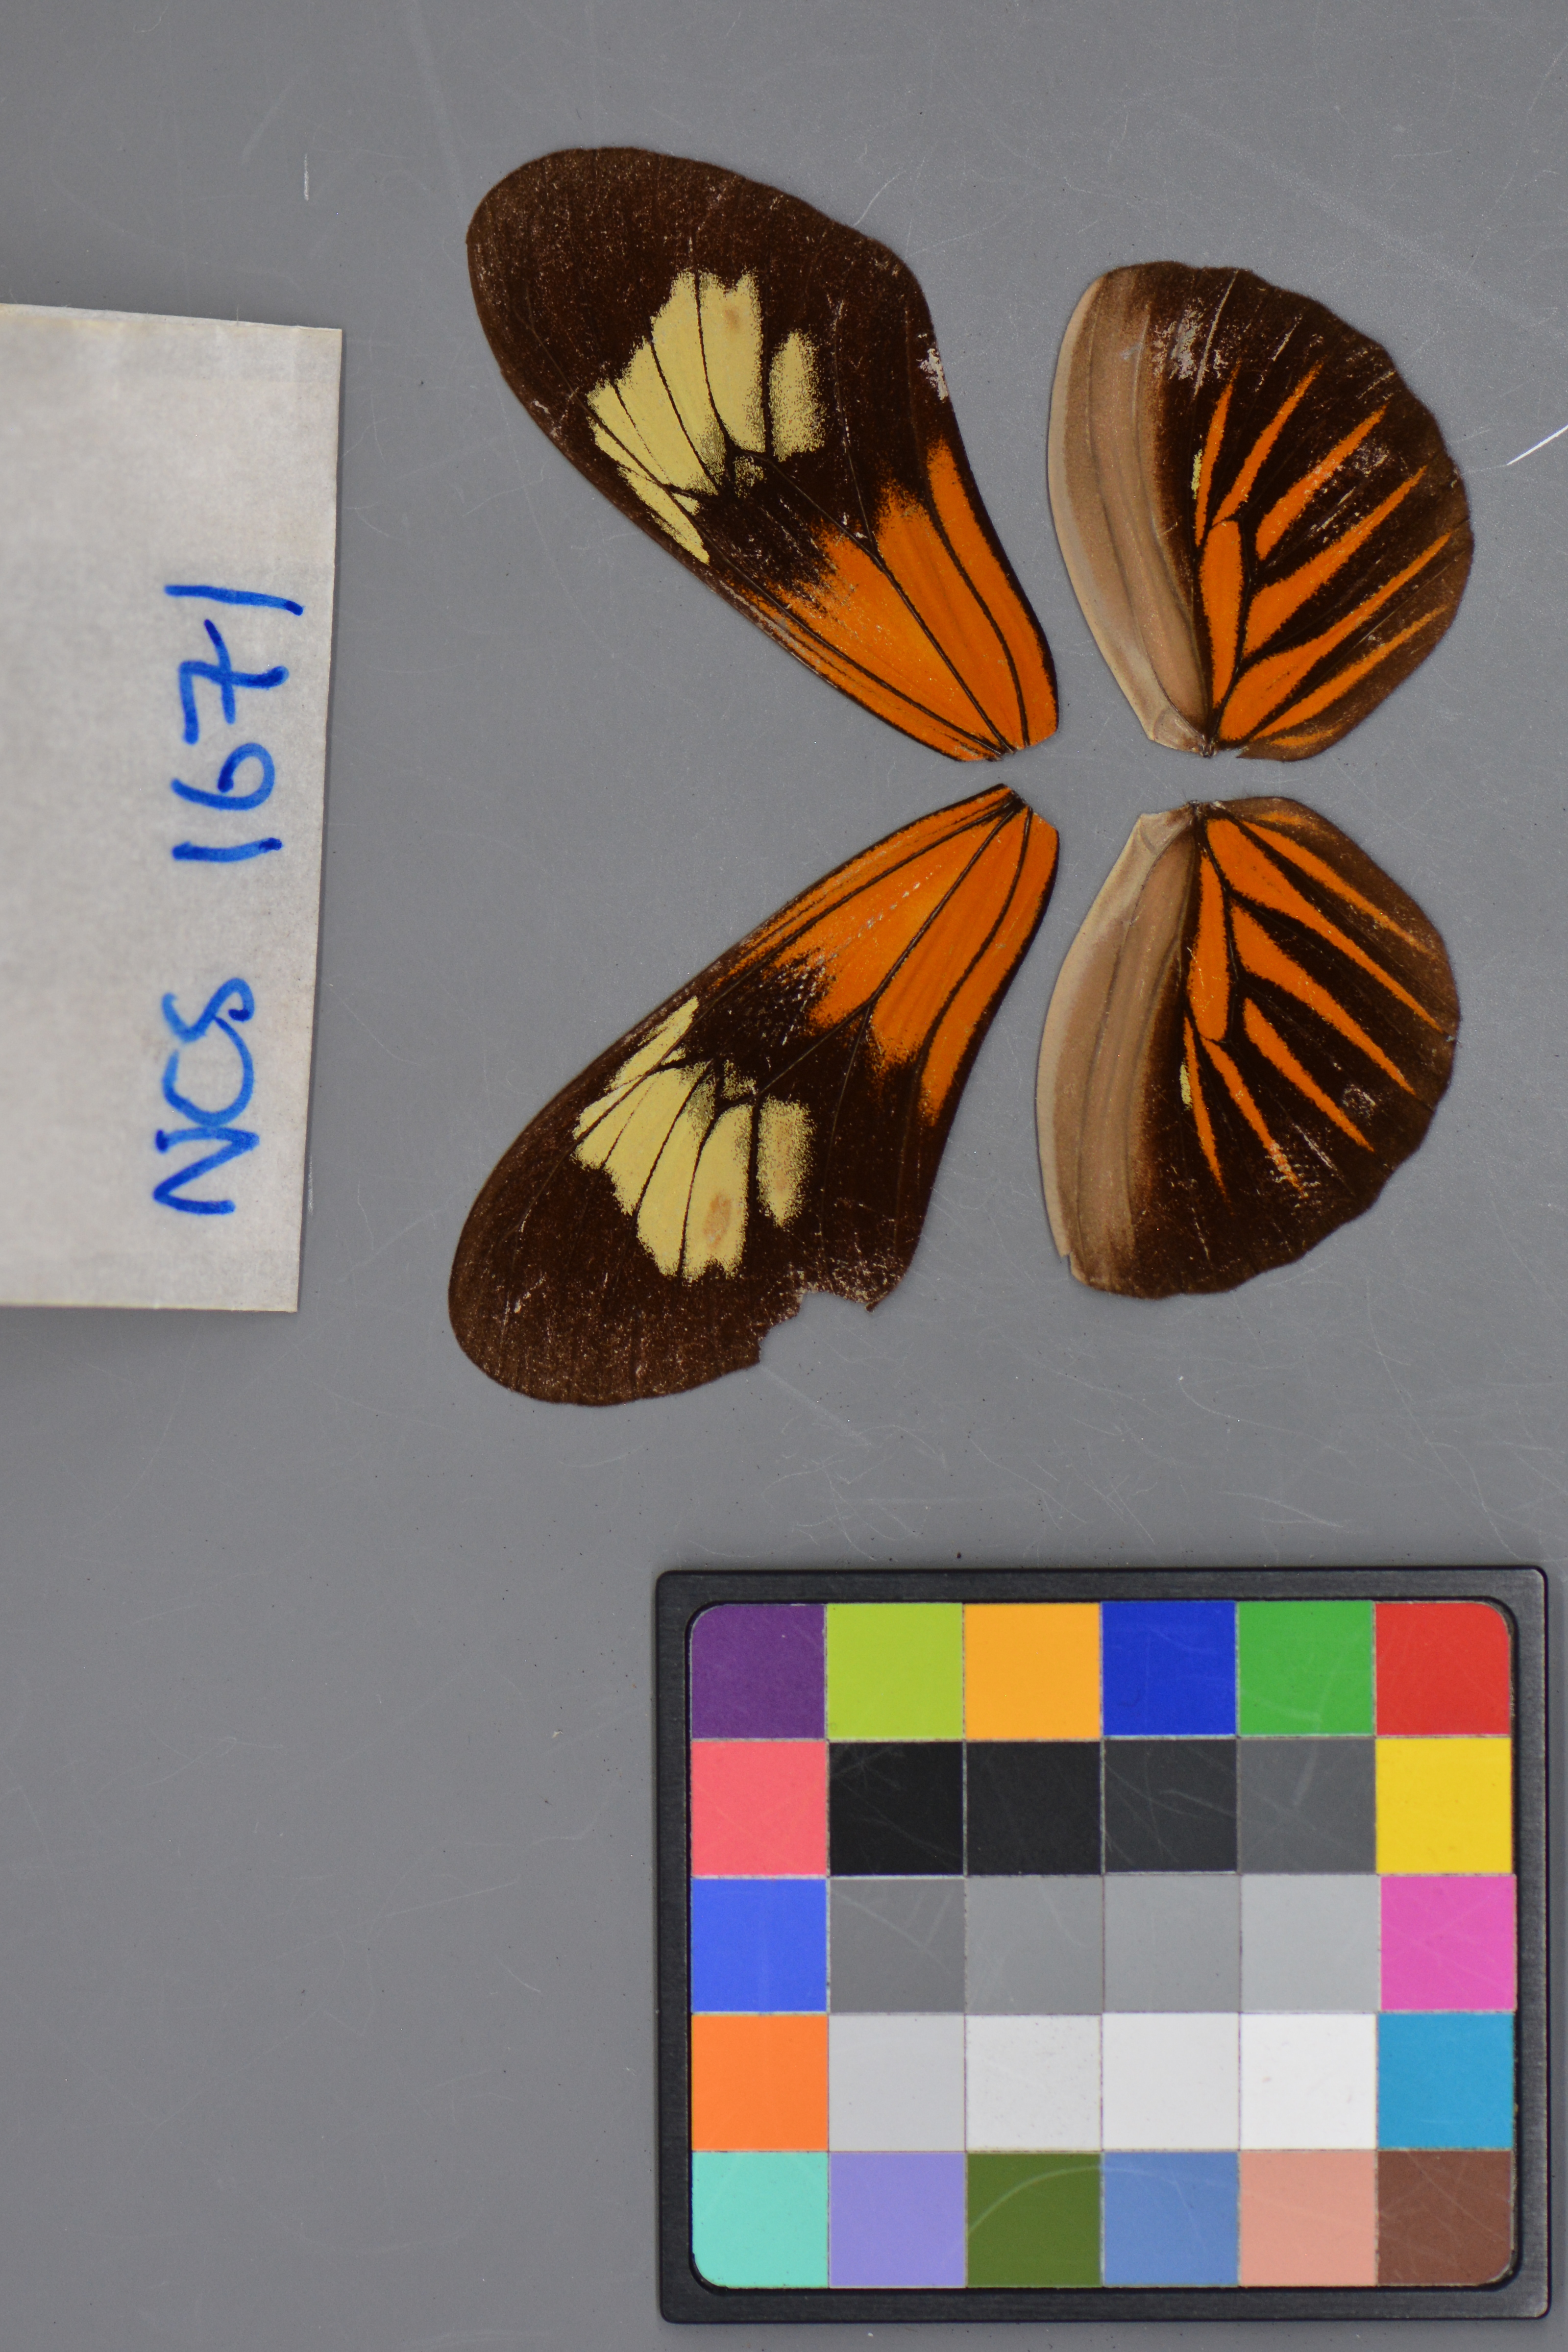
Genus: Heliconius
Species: erato
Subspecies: emma
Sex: male
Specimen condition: dorsal
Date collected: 18-Aug-08